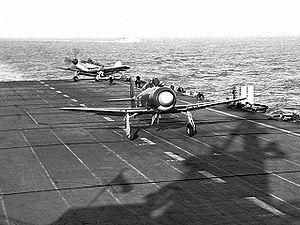
Le Sea Fury était un chasseur britannique développé pour la Royal Navy par le constructeur Hawker-Siddeley durant la Seconde Guerre mondiale. Il fut le dernier appareil à hélice de la Royal Navy, l'un des plus rapides monomoteurs à pistons jamais construit, et le dernier chasseur à hélice à abattre un avion à réaction, un MiG-15, abattu par le Commander Peter Carmichael le 9 août 1952.